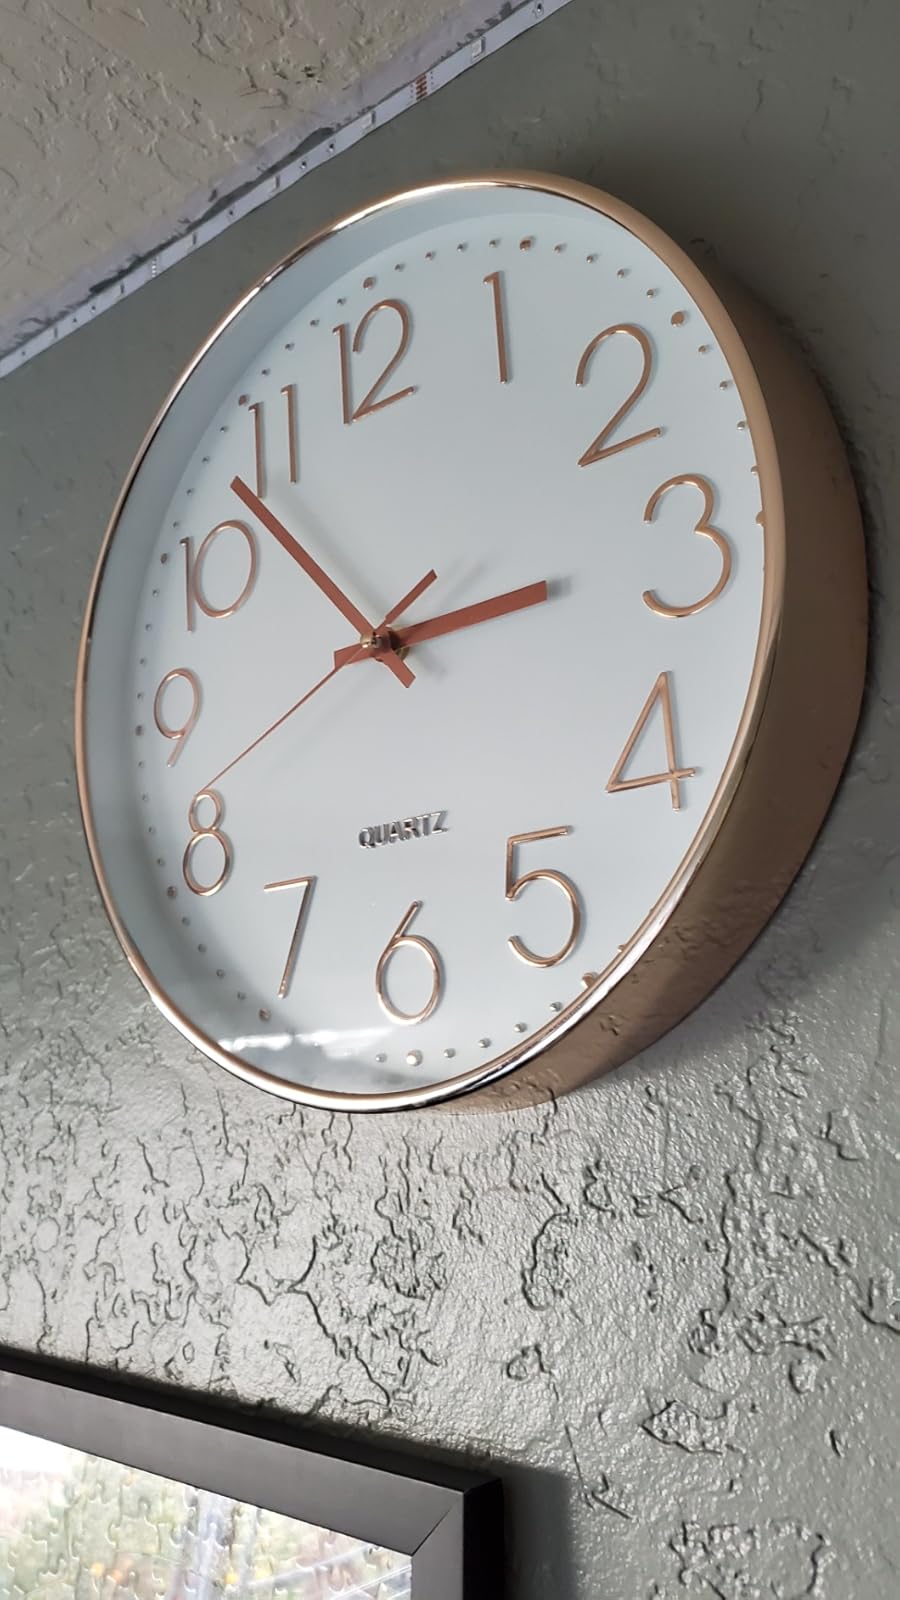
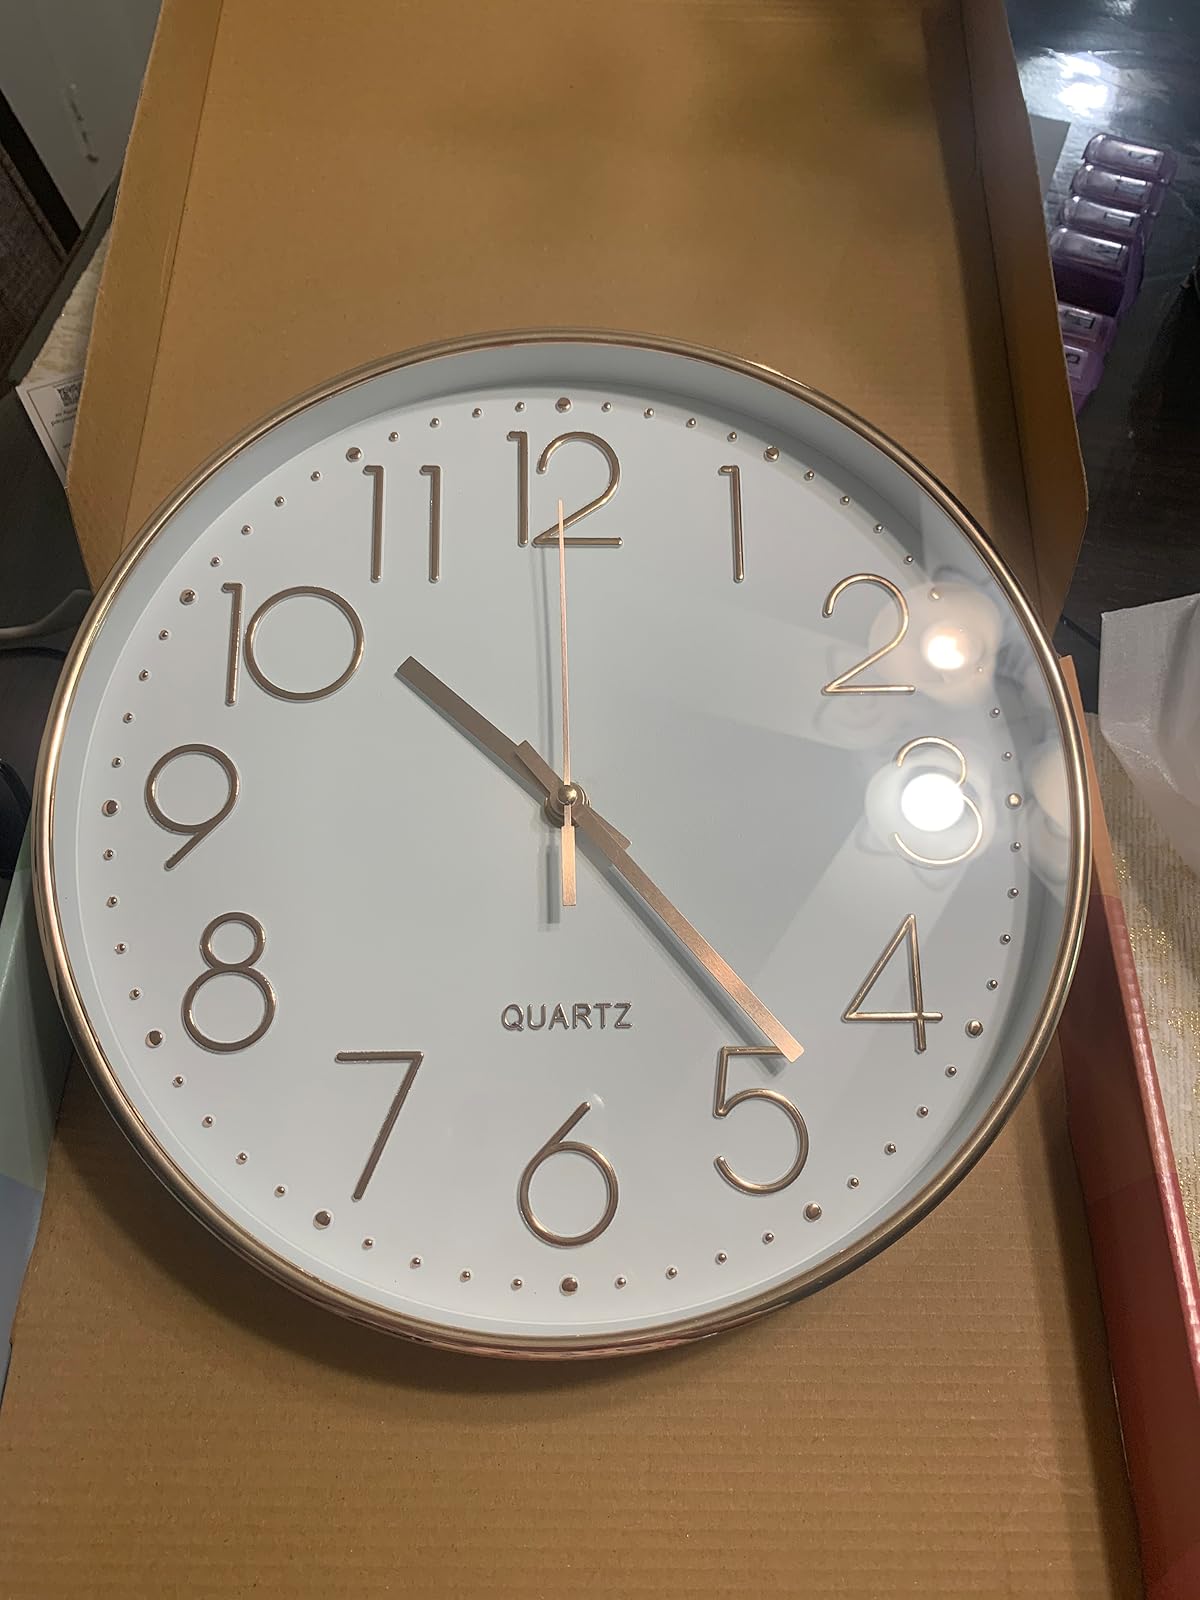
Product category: clock
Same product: yes